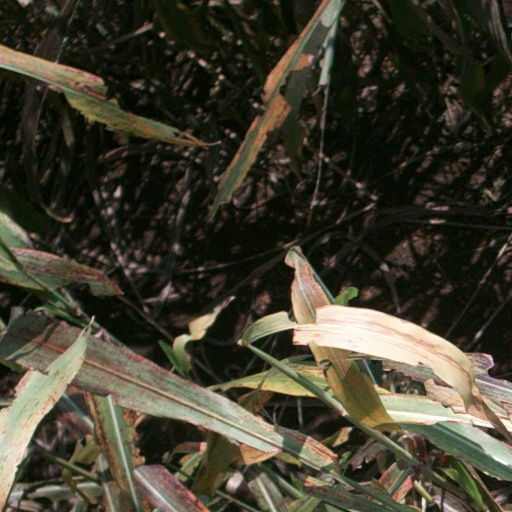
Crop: sorghum